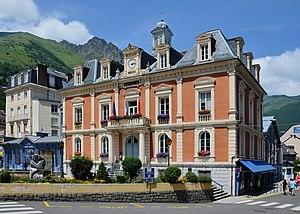
Hôtel de ville de Cauterets, Hautes-Pyrénées, France.
Cauterets est une commune française située dans le département des Hautes-Pyrénées, en région Occitanie.